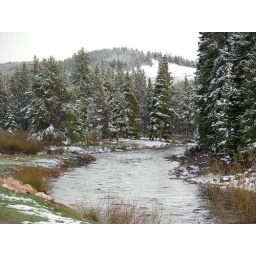
river in the big horn mountains on our way to cody